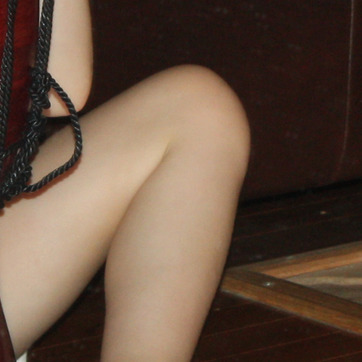
Material: skin